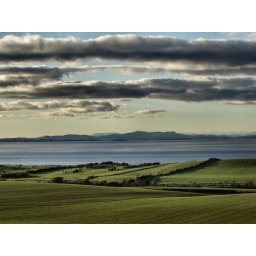
A strange green sky over Scotland for a change.